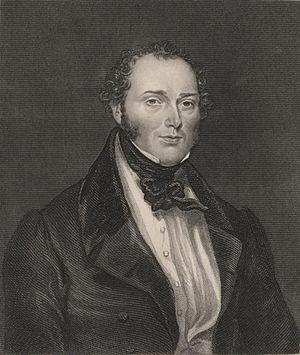
Le chartisme est un mouvement politique ouvrier qui se développa au Royaume-Uni au milieu du XIXᵉ siècle, à la suite de l'adoption de la « Charte populaire ».
Feargus Edward O'Connor était un leader irlandais du mouvement chartiste et partisan du Land Plan.